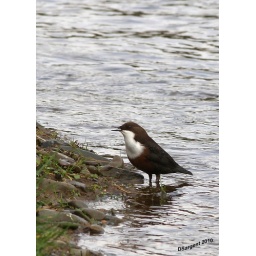
Few fish jumping today just this little Dipper feeding above the falls